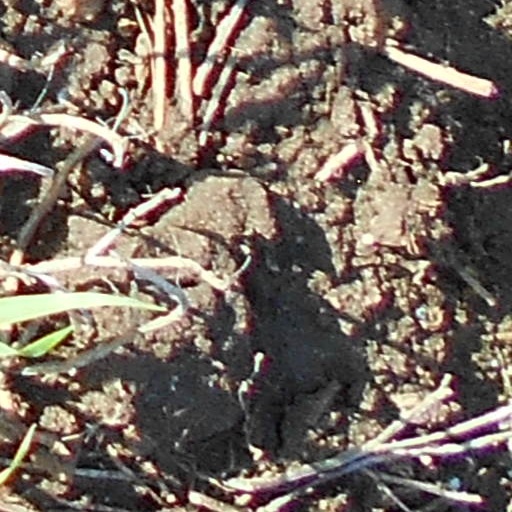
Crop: wheat